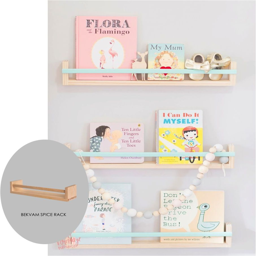
cool shelf ideas for a kids room